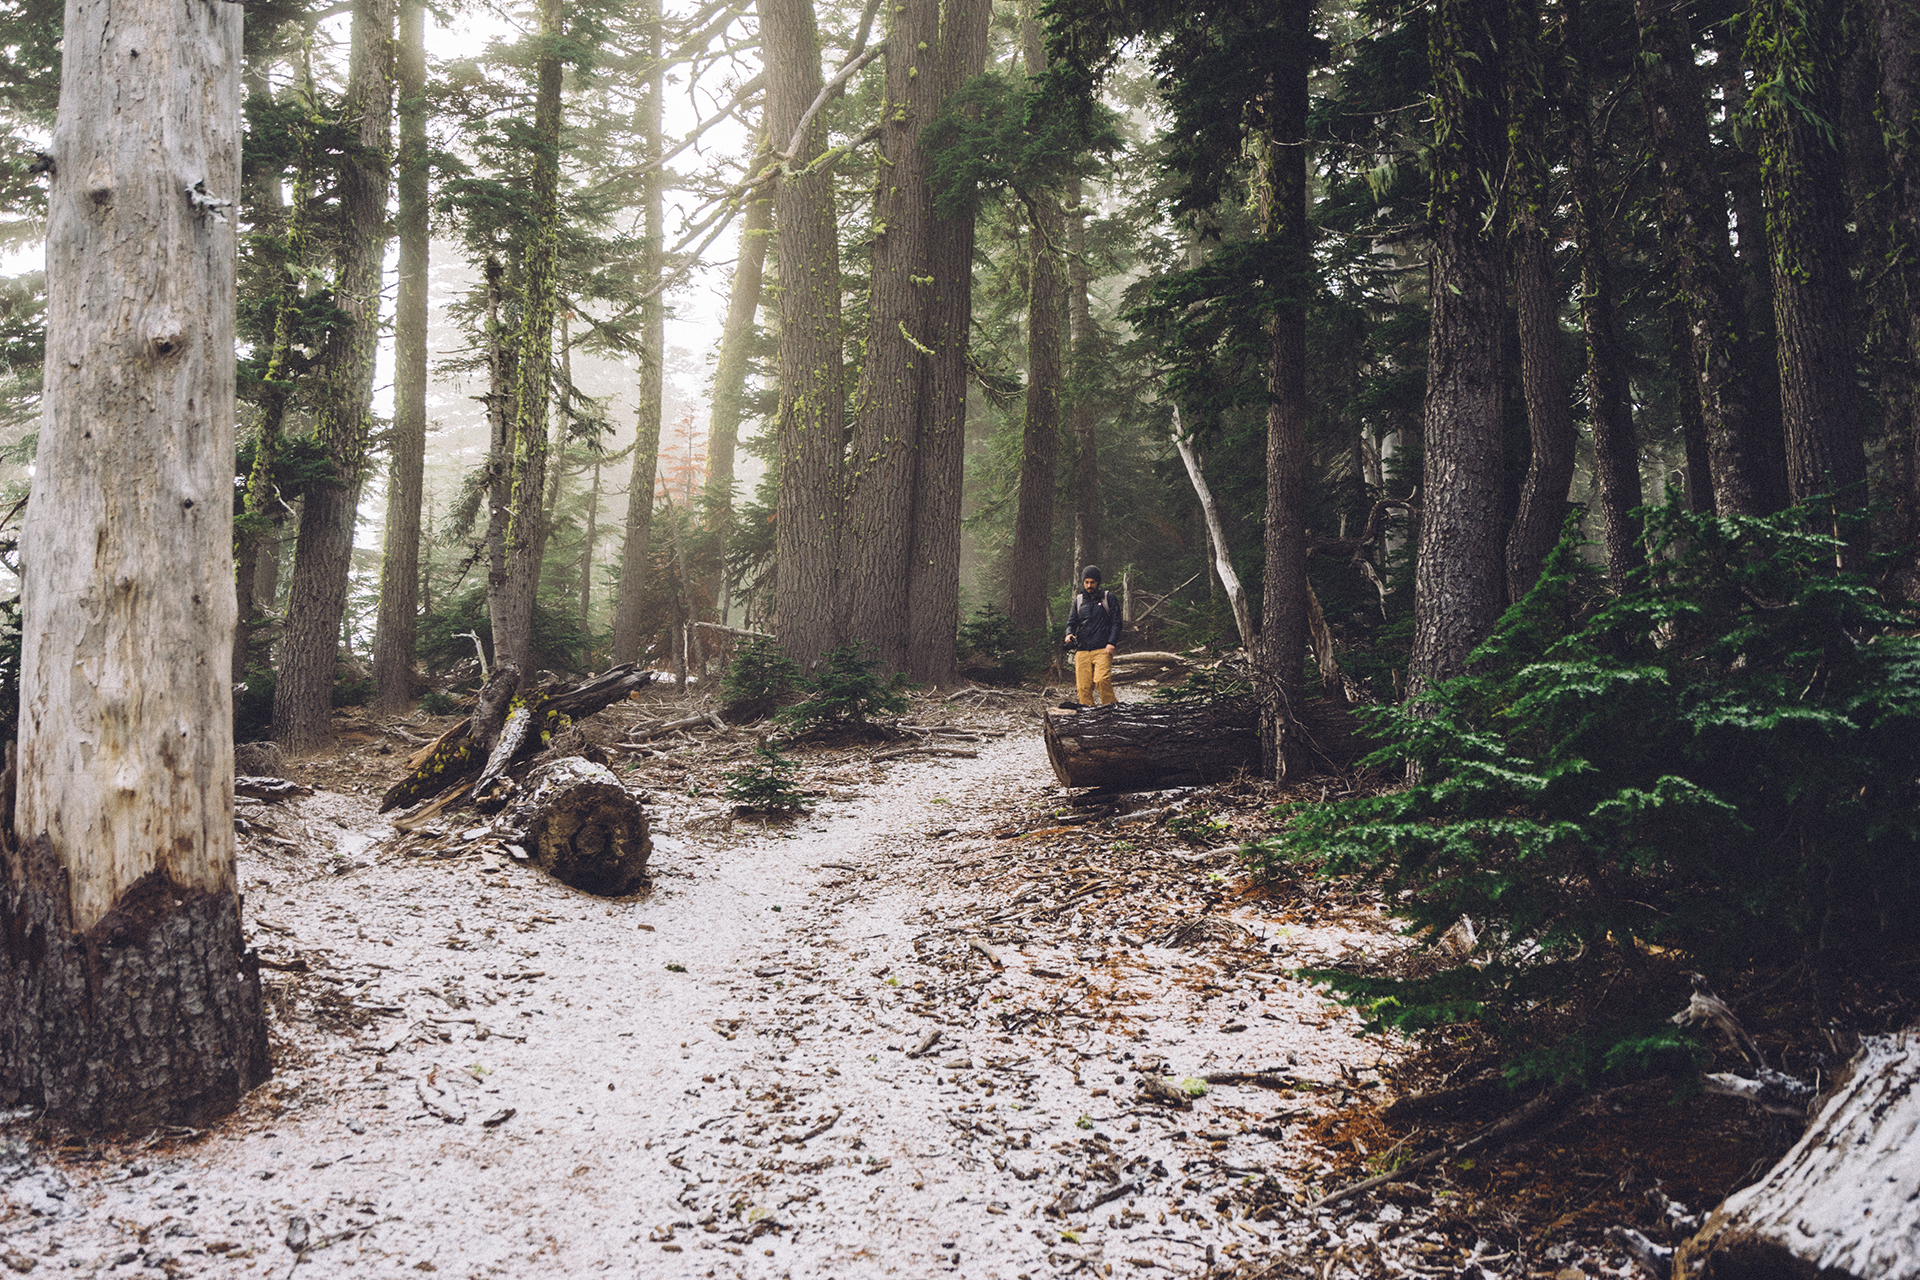
tree, forest, path, wilderness, hiking, trail, hiker, soil, trees, way, woodland, habitat, ecosystem, natural environment, woody plant